2023 heat waves

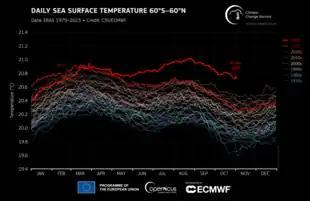
Sea surface temperatures from mid 2023 exceeded previous records in extrapolar regions (between 60° north and 60° south latitudes).

Above-average temperatures in the northeastern South Pacific were recorded in March 2023. The average sea temperature of the North Atlantic Ocean was on 5 March, exceeding the previous record set in 2020 by 0.1 °C. On 5 June, the recorded temperature rose to , surpassing a record set in 2010 by 0.1 °C. On 1 August 2023, the average sea surface temperature reached , the highest ever recorded. In September, the sea ice in Antarctica was far below any previous recorded winter level.